Horse breeding

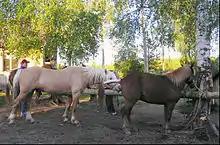
Stallion checking a mare in estrus. The mare welcomes the stallion by lowering her rear and lifting her tail.

Changes in hormone levels can have great effects on the physical characteristics of the reproductive organs of the mare, thereby preparing, or preventing, her from conceiving.